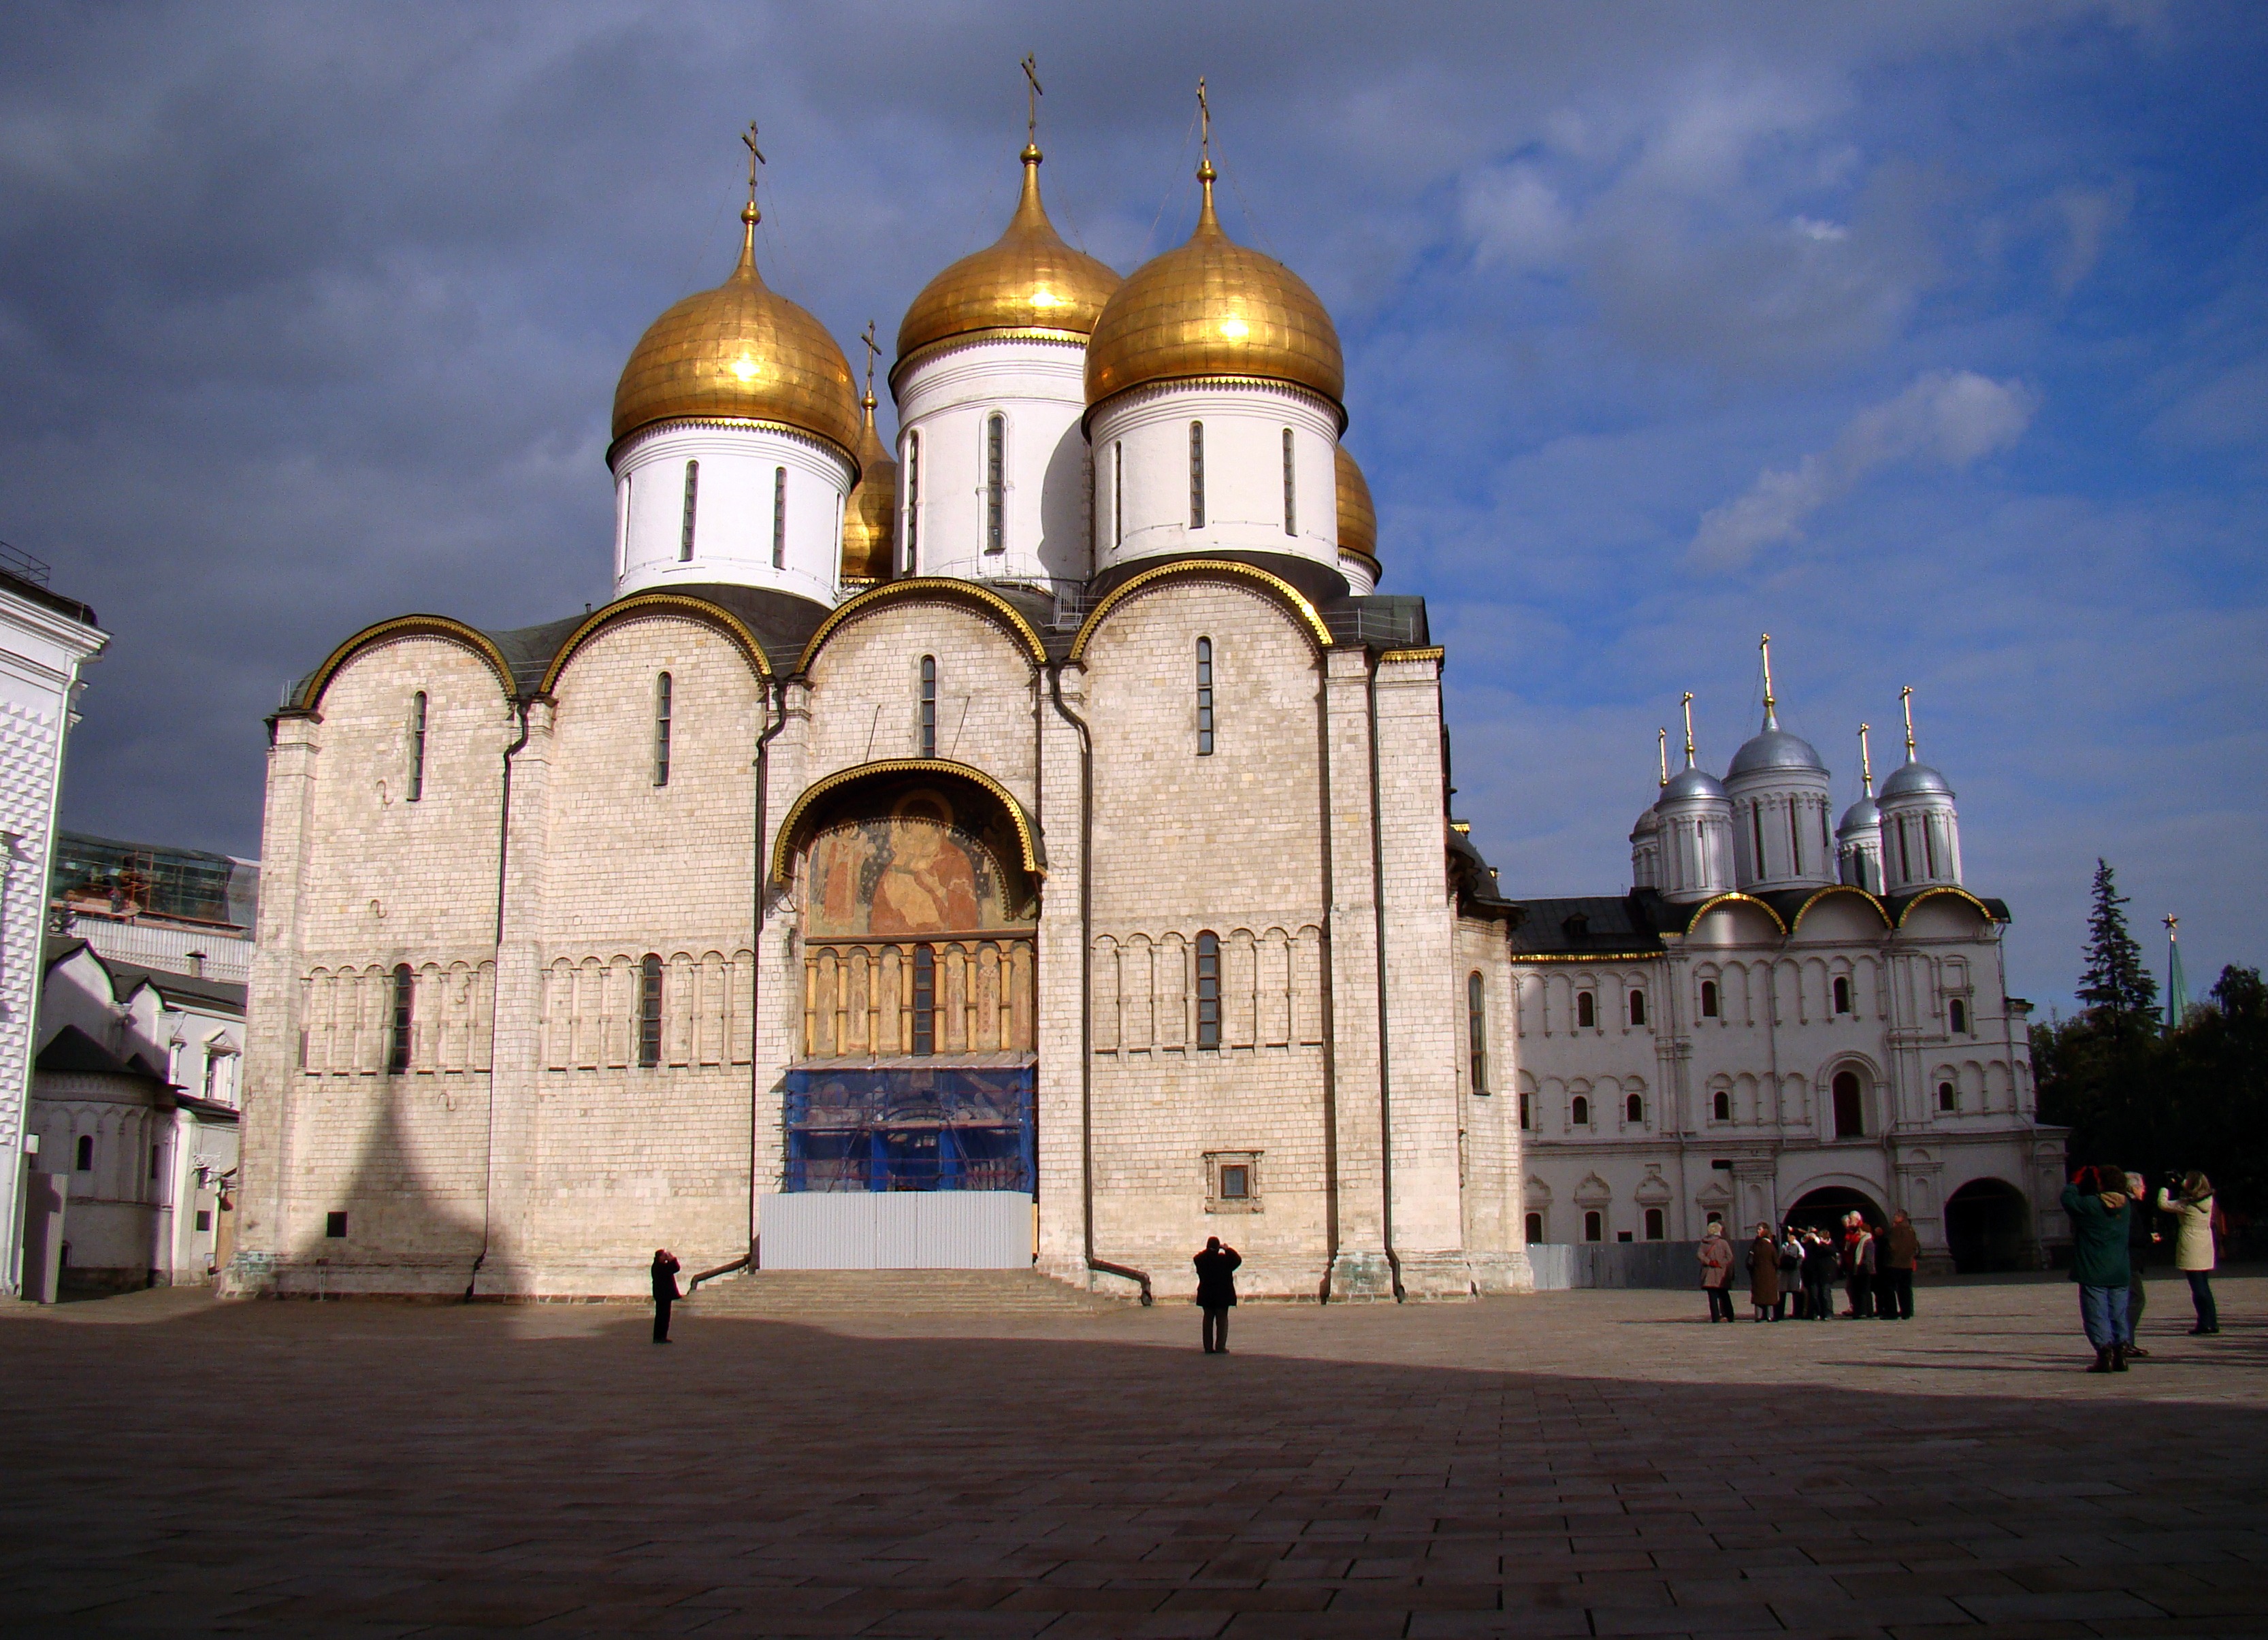
building, landmark, church, cathedral, place of worship, monastery, moscow, basilica, dome, russia, the kremlin, historic site, byzantine architecture, assumption cathedral